Pave Knife

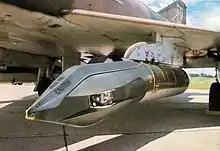
A Pave Knife on a 435th TFS F-4D in the Vietnam War, 1973.

The Ford Aerospace AN/AVQ-10 Pave Knife was an early targeting pod developed by the USAF and US Navy to designate and guide laser-guided bombs.